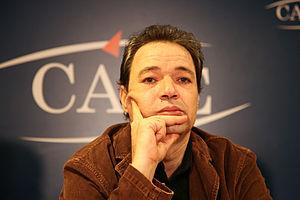
Conférence de Presse CAP PARIS - 06/2009 / Soheib Bencheikh présente son dernier livre: Les Versets Douloureux - Ed. Lessius (Bruxelles)